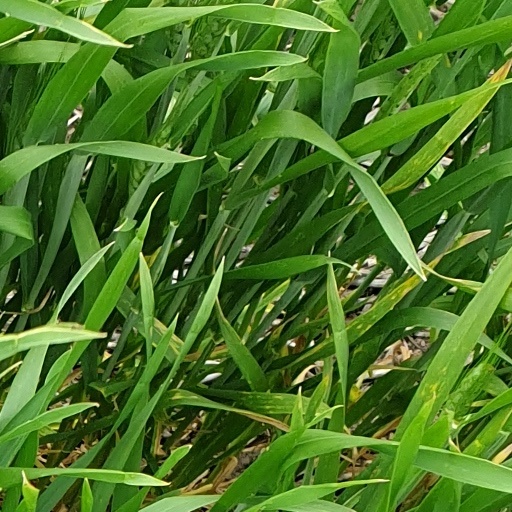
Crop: wheat